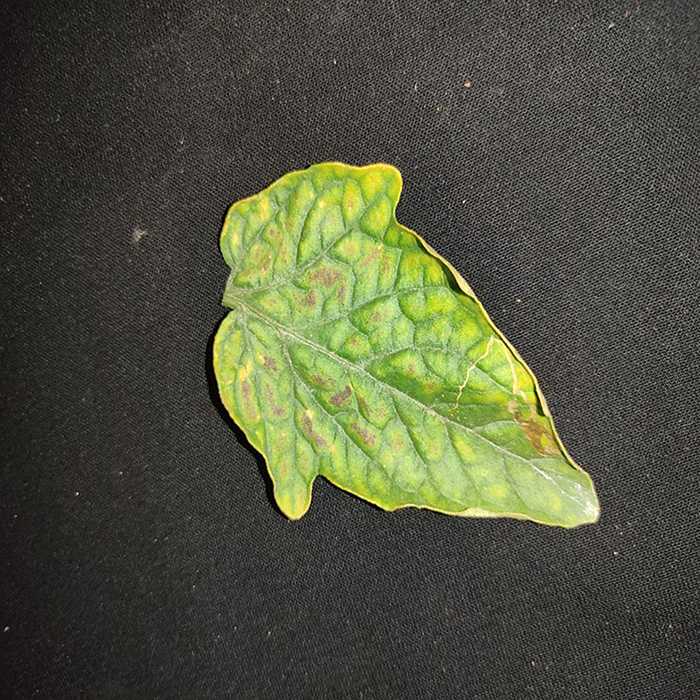
Plant: Tomato
Label: Tomato spotted wilt